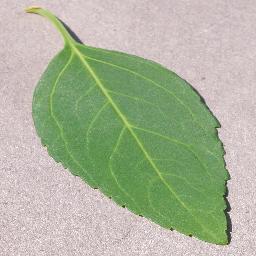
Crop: cherry
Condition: (including_sour)_healthy